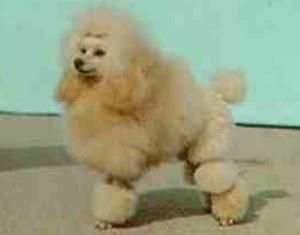
miniature_poodle